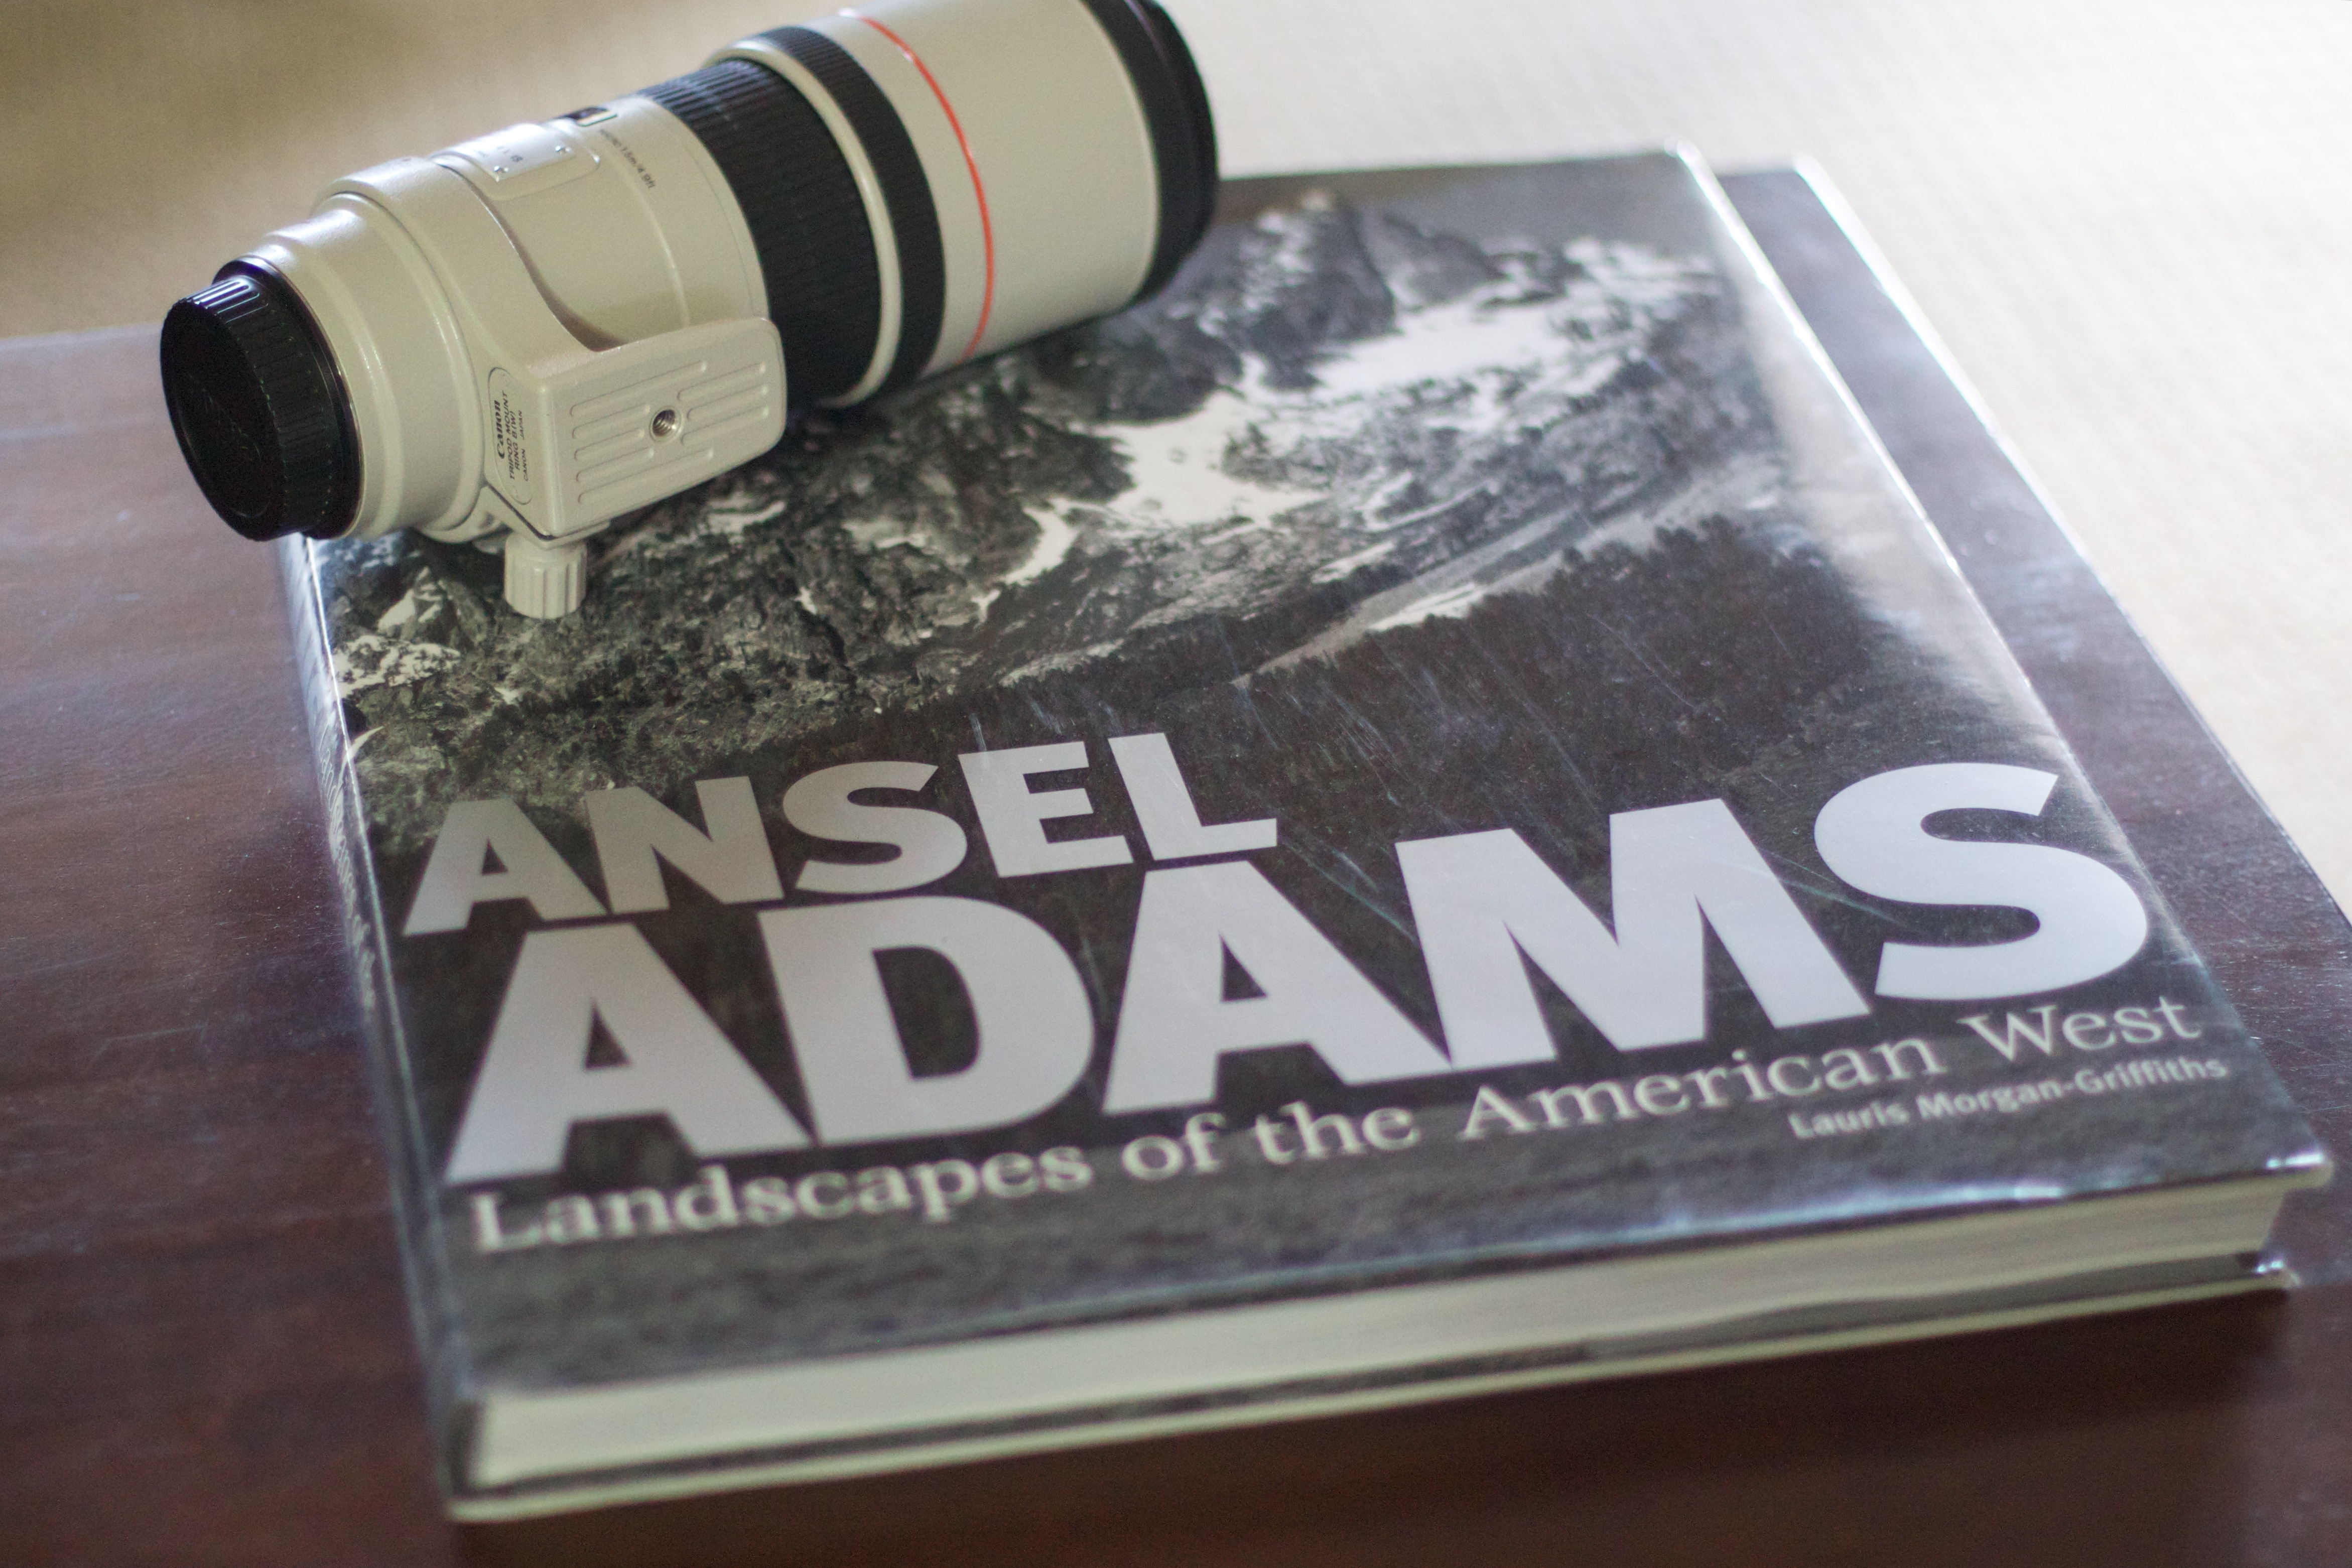
brand, 2012366